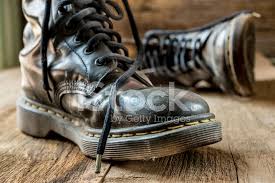
Waste category: shoes